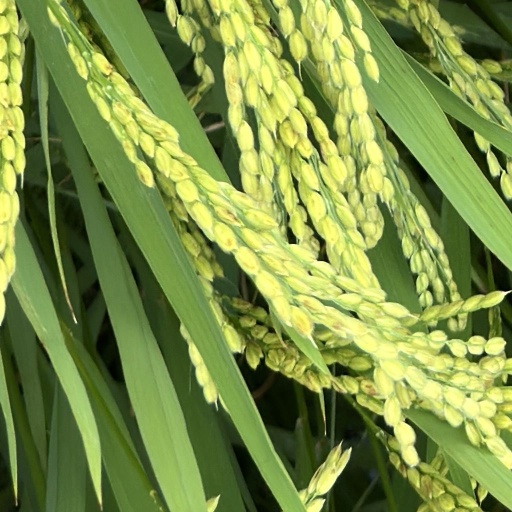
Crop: rice